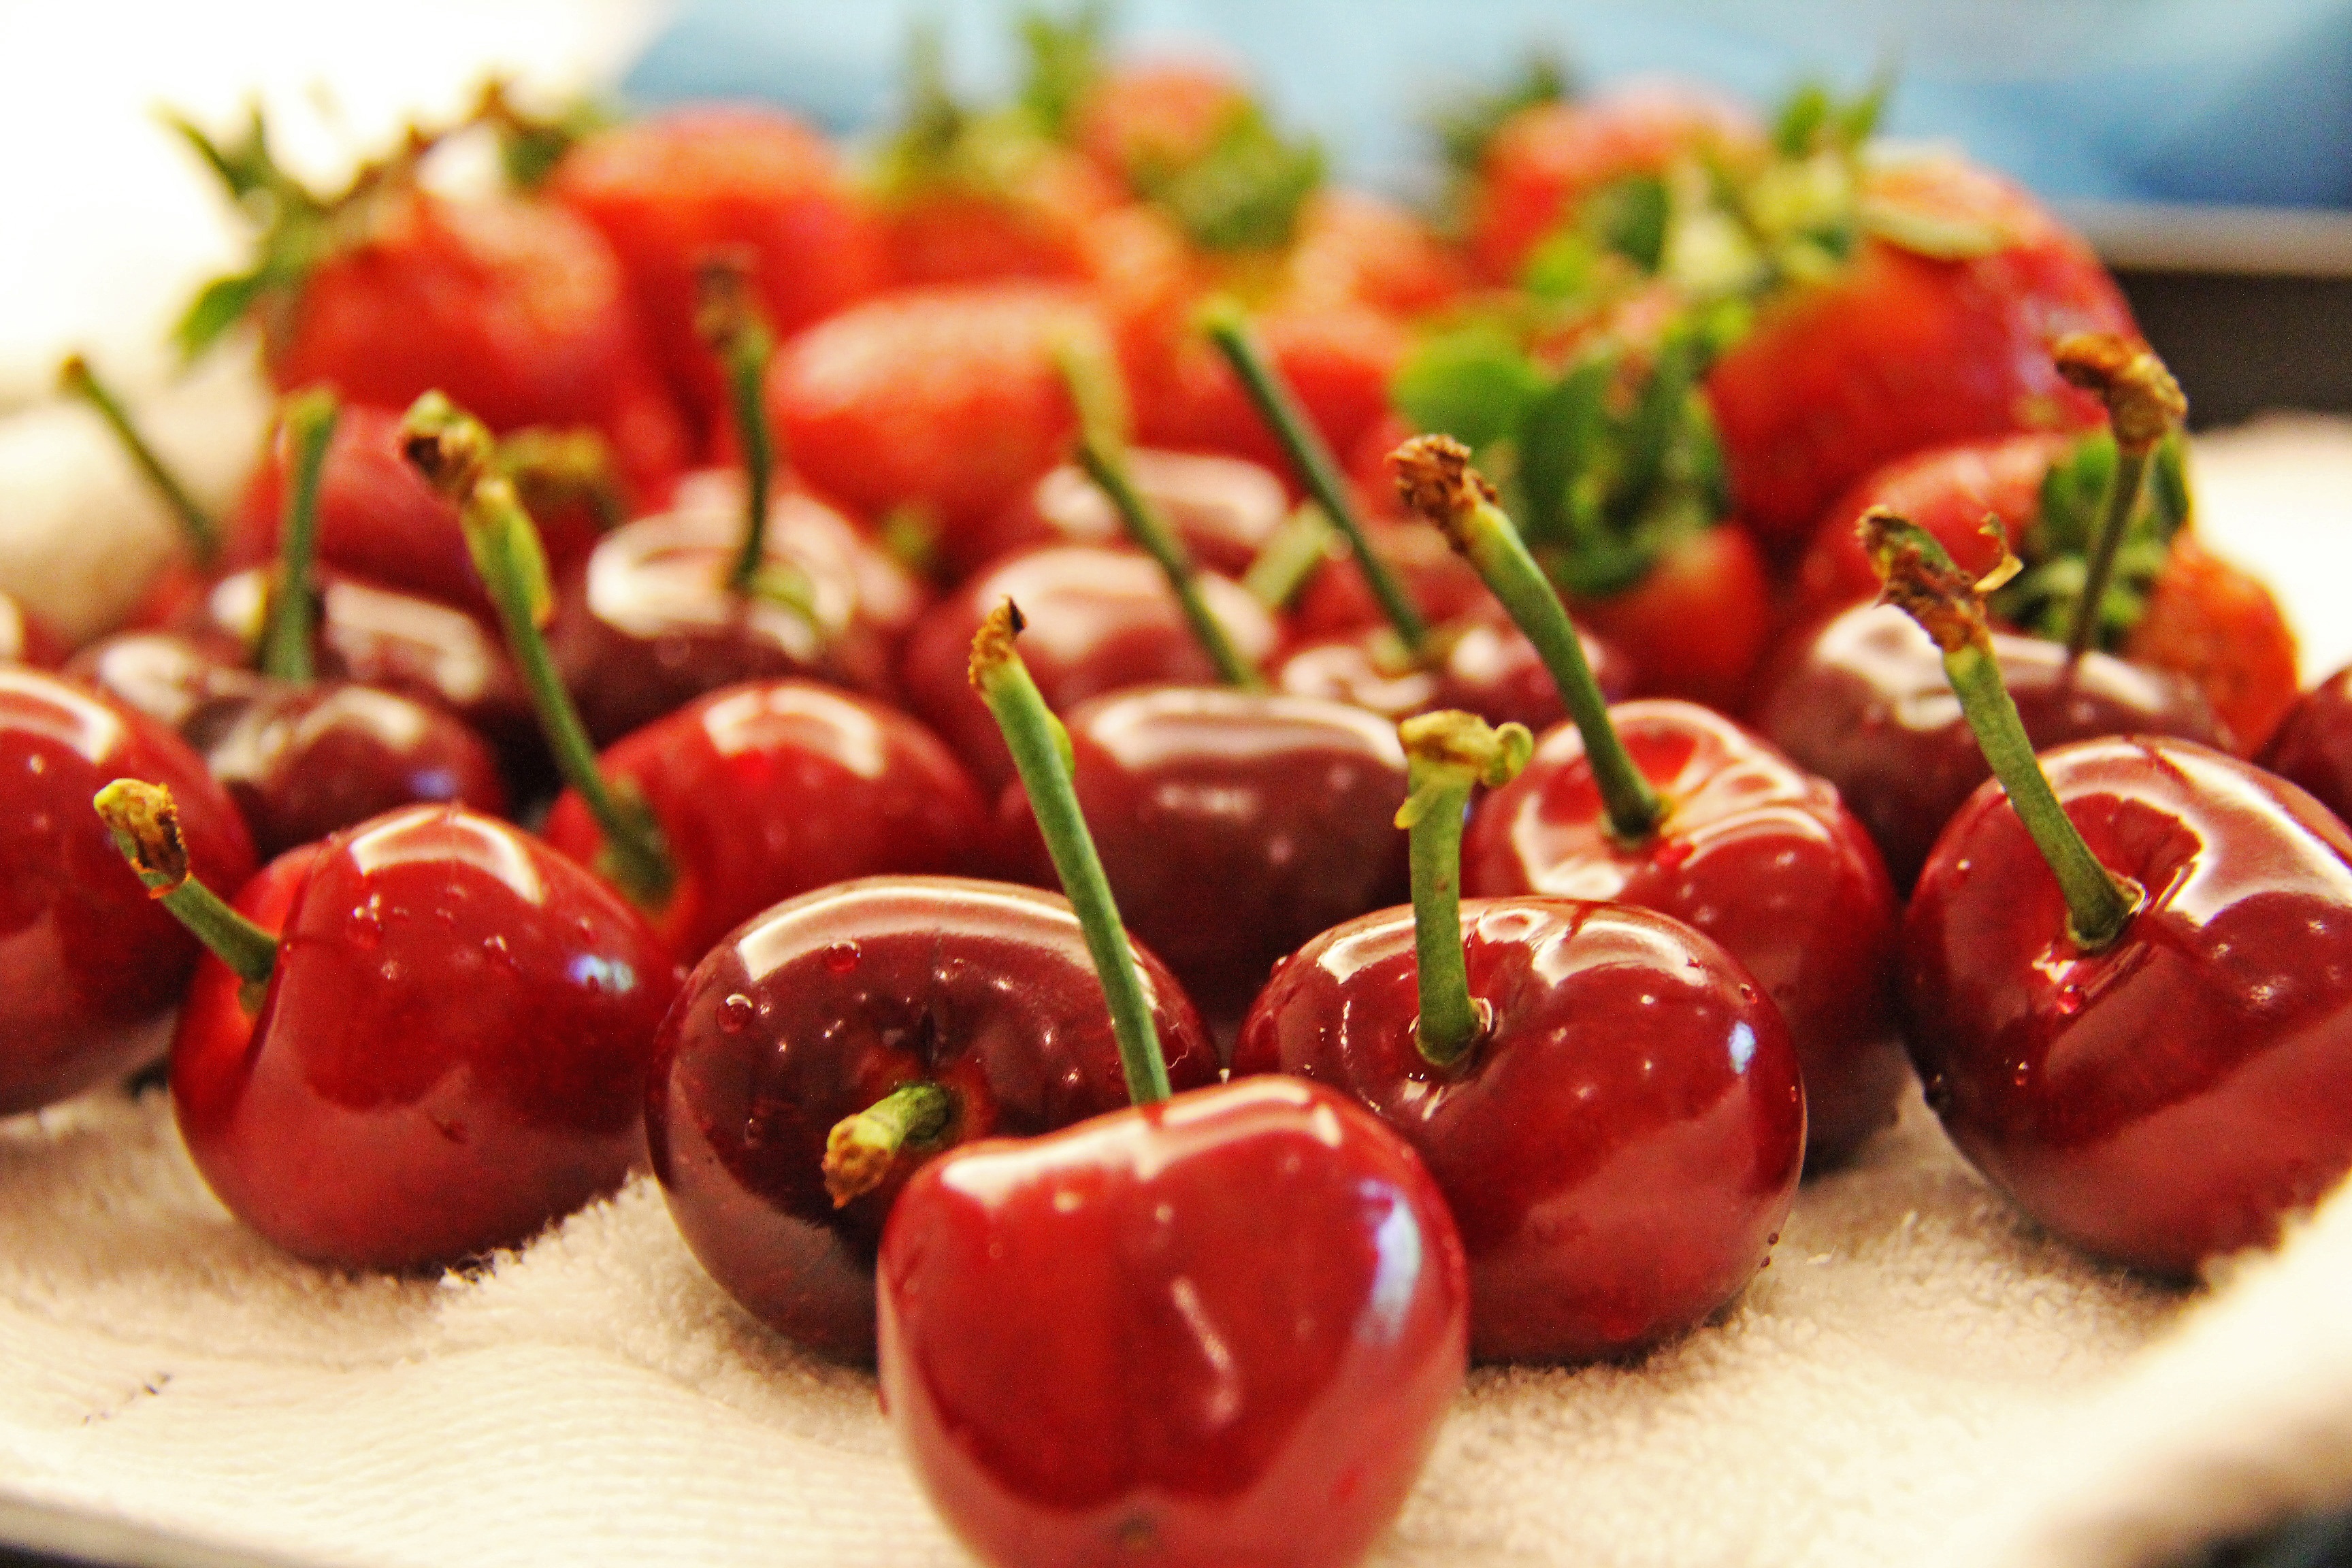
plant, fruit, sweet, travel, dish, food, red, produce, vegetable, fresh, juicy, cuisine, delicious, tomato, fruits, chengdu, china, cherry, yummy, flowering plant, sichuan, bruschetta, hors d oeuvre, land plant